Enzo Viena

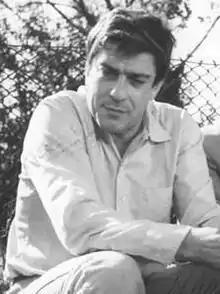
Viena in 1969

Enzo Viena (16 February 1933 – 25 November 2007) was an Argentine actor. He appeared in more than sixty films from 1958 to 2007. Destacó por su papel de Nino en la telenovela internacional del mismo nombre "Nino, las cosas simples de la vida" en 1971.